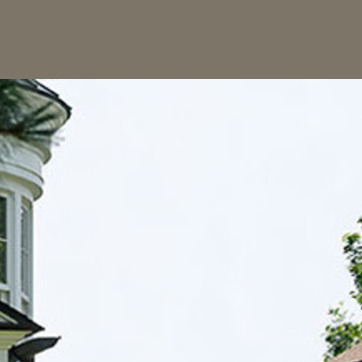
Material: sky